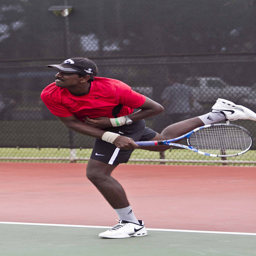
a man standing on one foot while playing tennis
A man holding a tennis racquet on top of a court.
An African American man plays on a tennis court.
A man holding a tennis racket standing on a court.
A man swinging his racket during a tennis match.